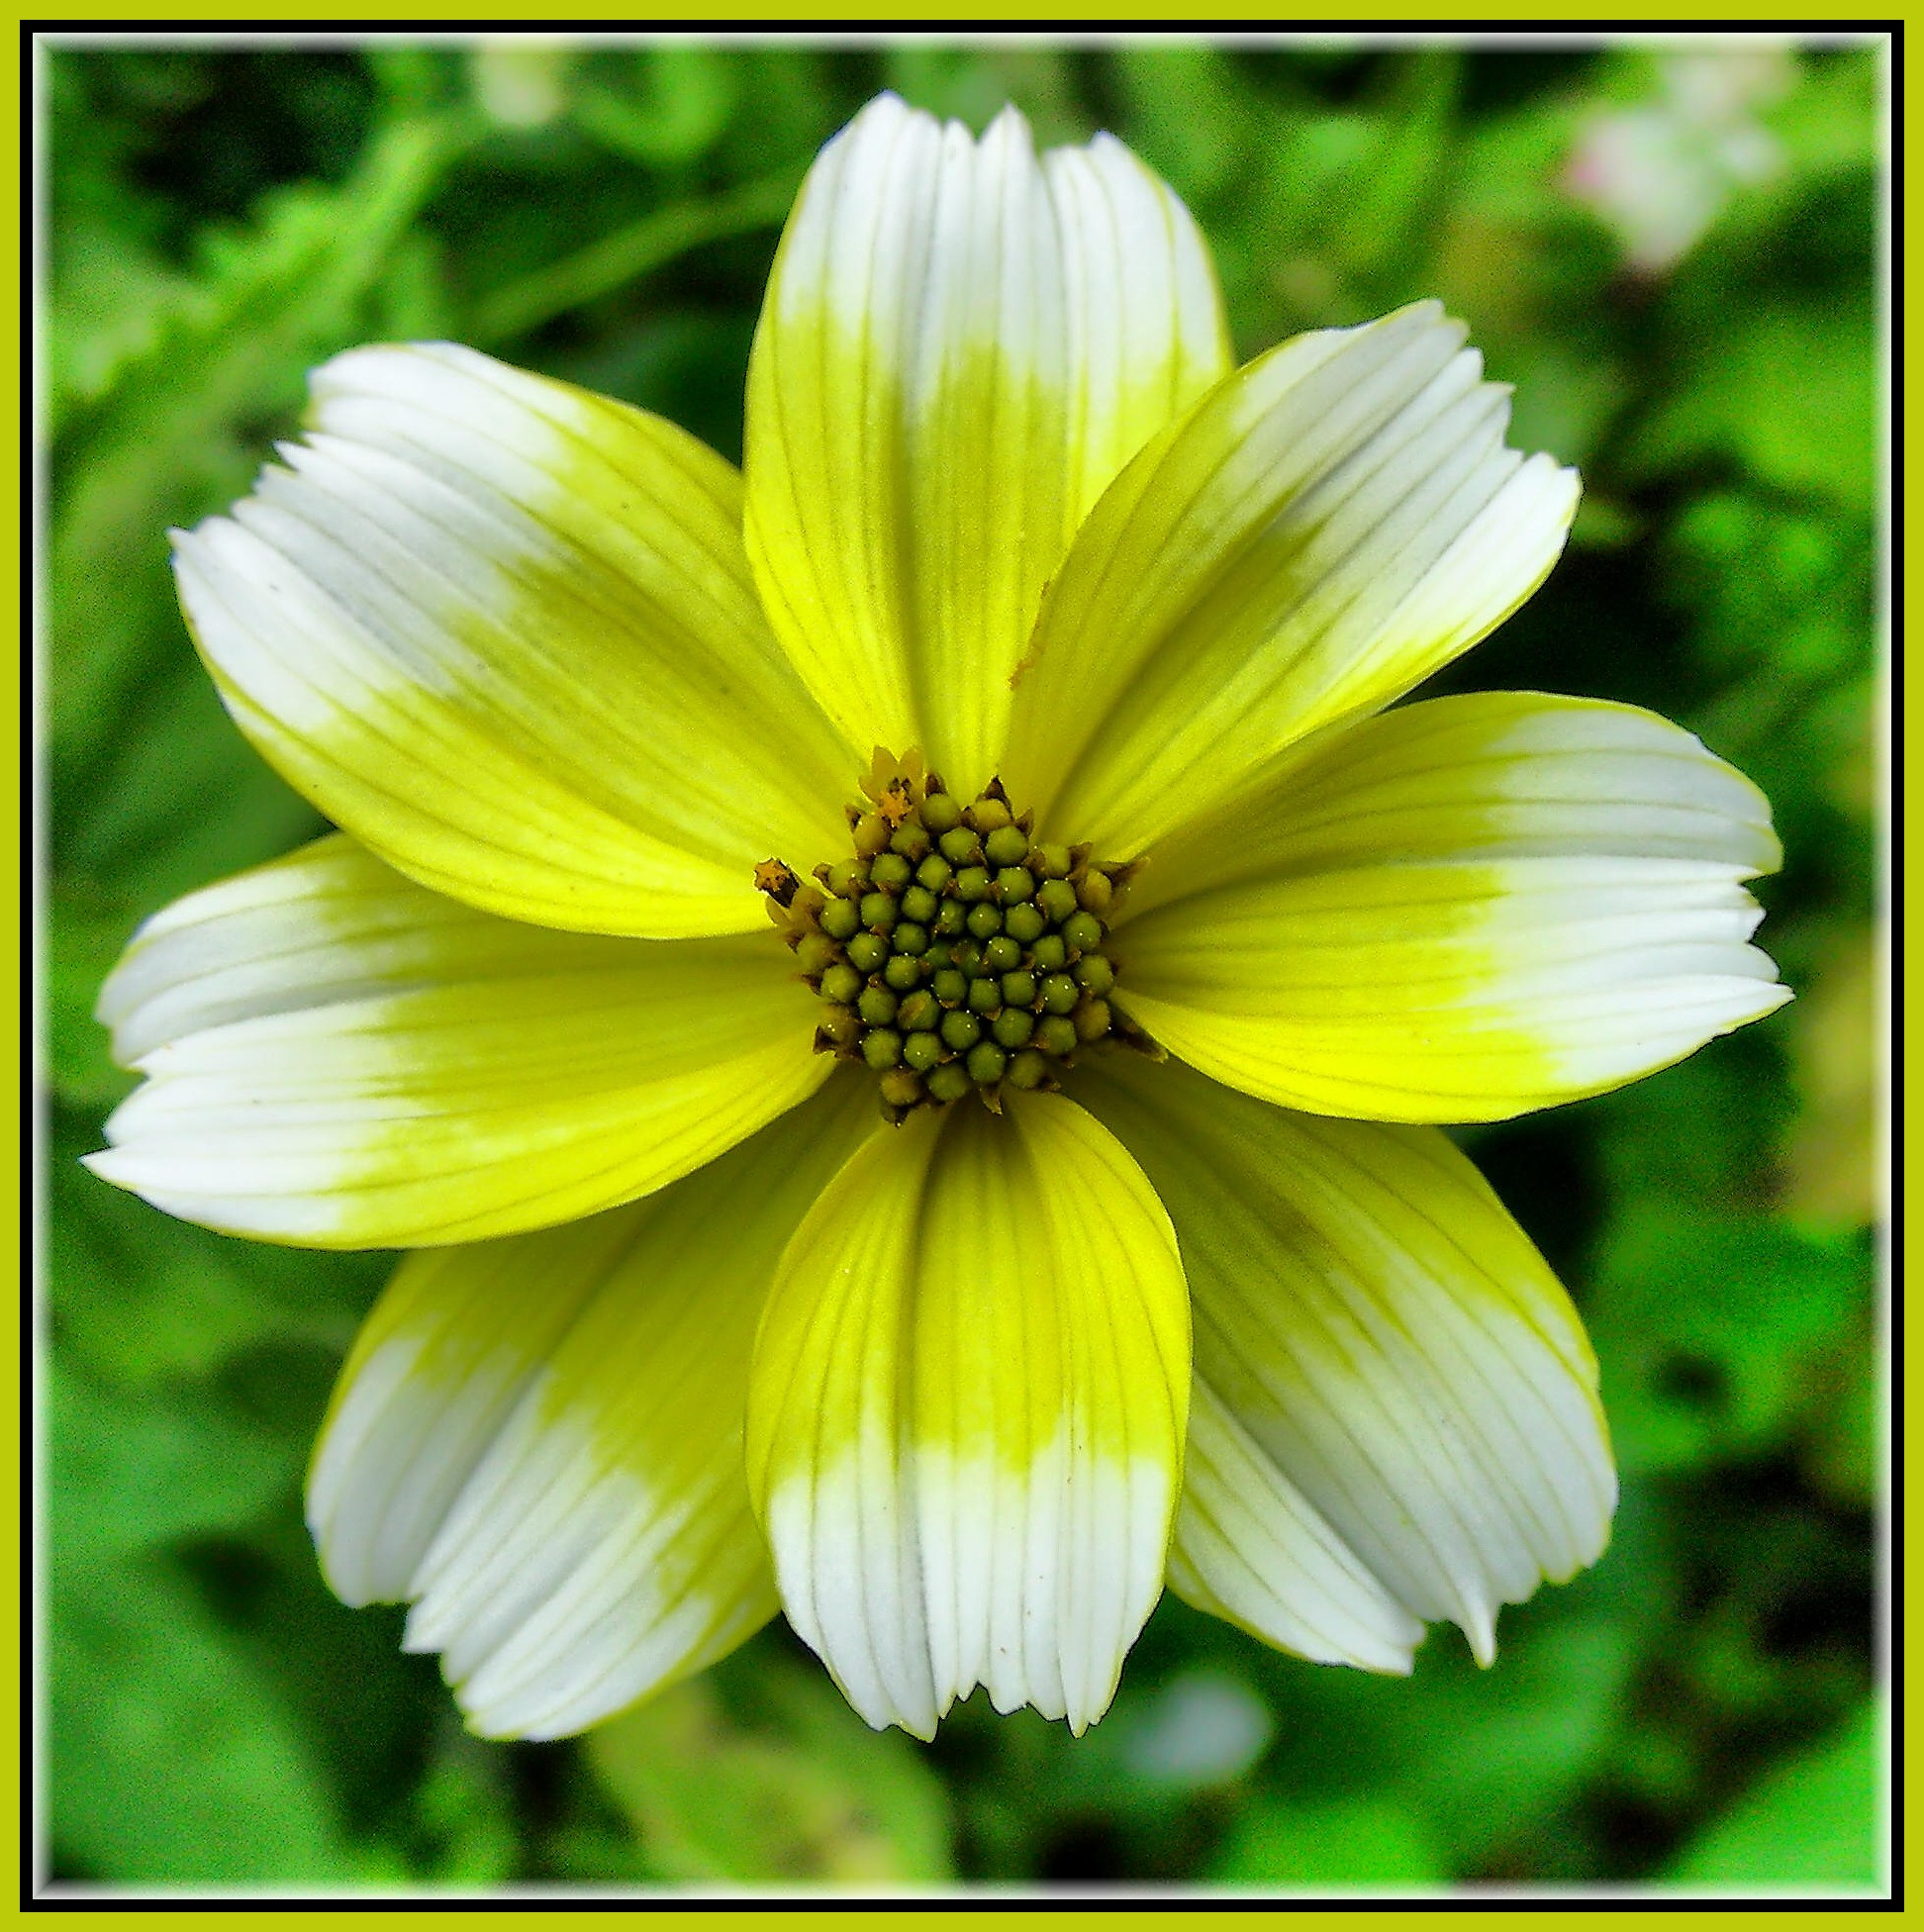
nature, plant, flower, petal, yellow, flora, wildflower, flowers, amarillo, naturaleza, flores, natureza, musictomyeyeslevel1, niceshot, natur, frores, flowering plant, daisy family, oxeye daisy, land plant